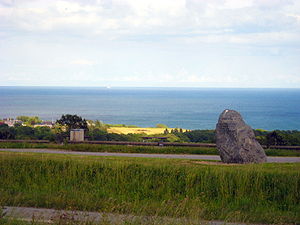
Øksnebjerg (Understed Sogn)
Toppen af Øksnebjerg ved Frederikshavn med Haldbjerg liggende nedenfor.
Danske højdepunkter: Øksnebjerg ved Frederikshavn, 95 m
Øksnebjerg, 95 m, beliggende ca. seks km syd for Frederikshavn med udsigt ud over Læsø Rende til Sæby mod syd, Læsø mod øst, Ålbæk Bugt og Skagen mod nord. Mod vest det bakkede landskab.